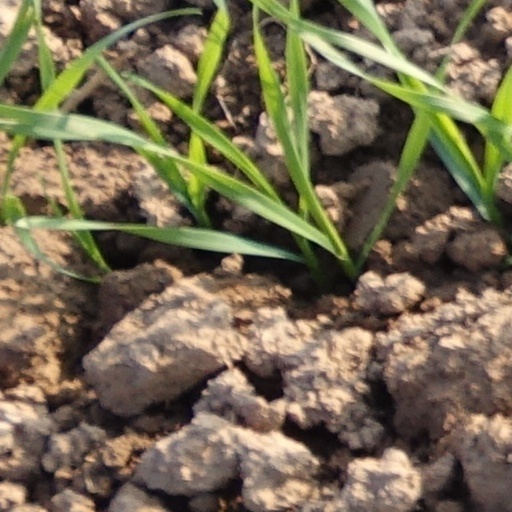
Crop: wheat